Matt Spangher

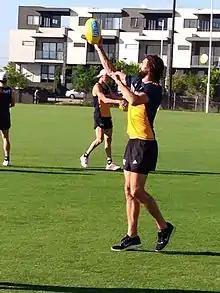

Matthew "Matt" Spangher (born 23 April 1987) is a former Australian rules footballer who played for West Coast Eagles, Sydney Swans and Hawthorn Football Club in the Australian Football League (AFL). Spangher is a key position player that can play as a forward or a defender. His career was hampered by injuries.